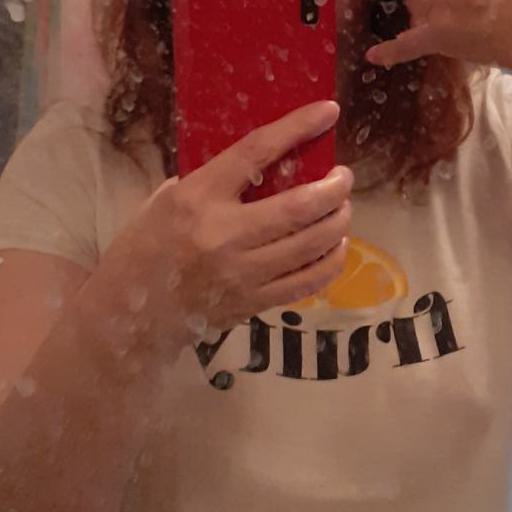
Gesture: no_gesture